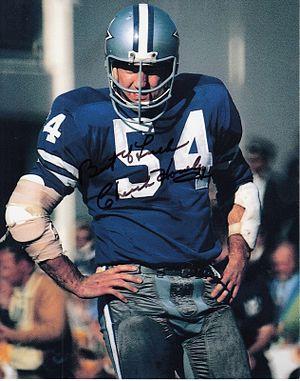
Charles Louis Howley, dit Chuck Howley, né le 28 juin 1936 à Wheeling, est un joueur américain de football américain qui a évolué comme linebacker en National Football League.